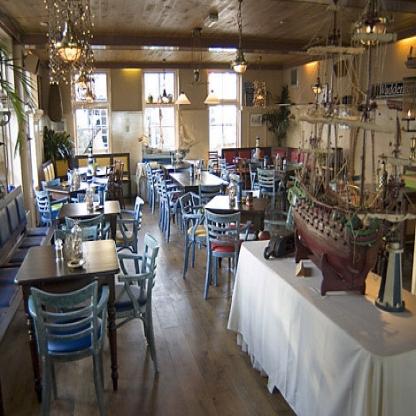
Scene: Indoor